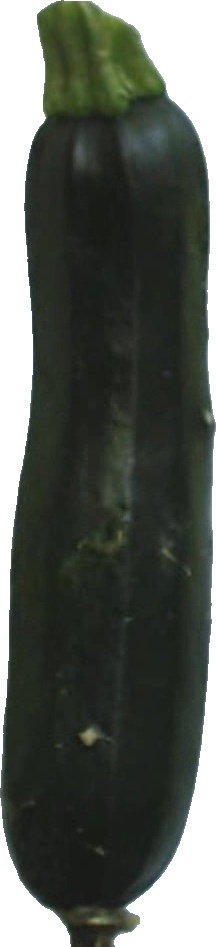
Label: zucchini_dark_1